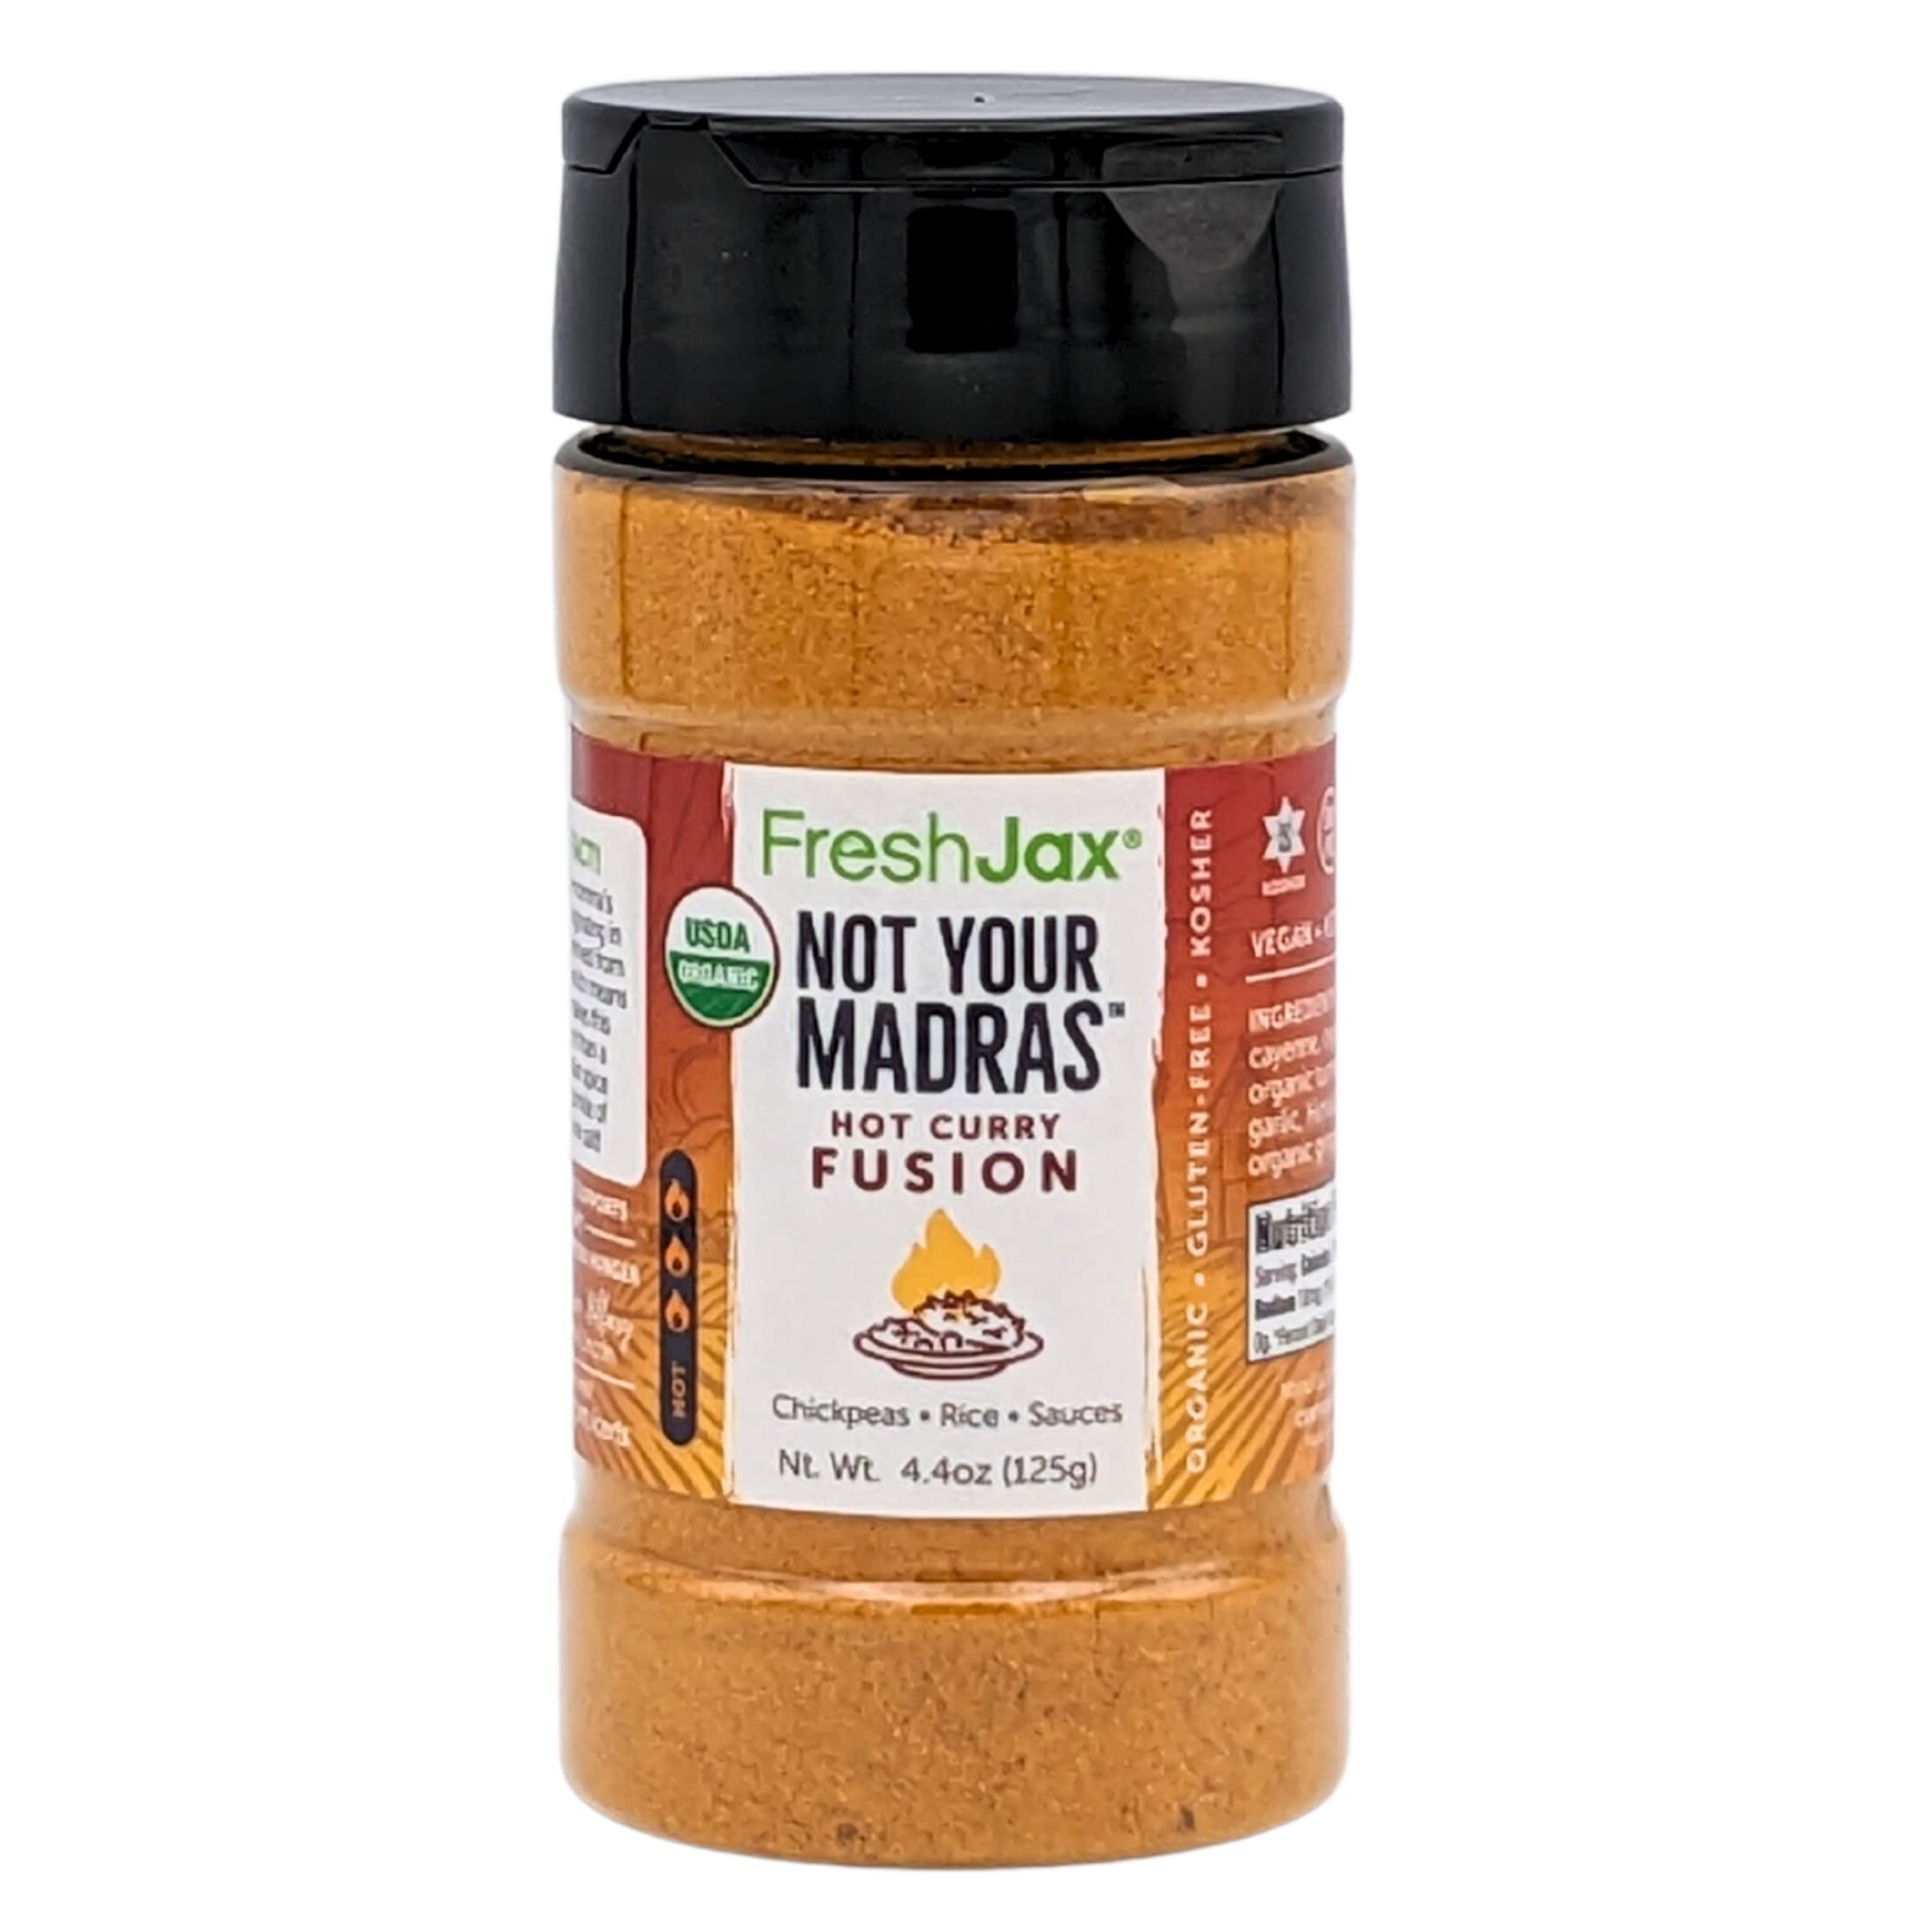
Item Name: FreshJax Not Your Madras Hot Curry Fusion (4.4 oz Bottle) | Non-GMO, Gluten-Free, Keto, Paleo, No Preservatives | Spicy Red Curry Seasoning for Cooking | Handcrafted in Jacksonville
Bullet Point 1: NOT YOUR MADRAS HOT RED CURRY POWDER: FreshJax Madras Hot Red Curry Powder combines the intense flavors of coriander, cayenne, and black pepper; perfect for adding a bold, spicy kick to your dishes
Bullet Point 2: VERSATILE SEASONING: Perfect for Korean, Thai, or Indian curry dishes; enhances chickpeas, rice dishes, or creates a custom curry paste with a hint of coconut oil for diverse culinary applications
Bullet Point 3: PREMIUM ORGANIC SPICES: Crafted in small batches for superior flavor; these spices are organic, gluten-free, vegan, non-GMO, keto- and paleo-friendly, with no preservatives—ensuring bold taste and quality in every dish
Bullet Point 4: CONVENIENT LARGE SHAKER BOTTLE: Comes in a large, BPA-free dual-sided shaker bottle; designed for easy, precise seasoning, making every meal flavorful with minimal effort
Bullet Point 5: KITCHEN ESSENTIALS: Versatile seasoning blend ideal for grilling, roasting, or everyday use; adds flavor to any dish
Value: 4.4
Unit: Ounce

Price: 13.99